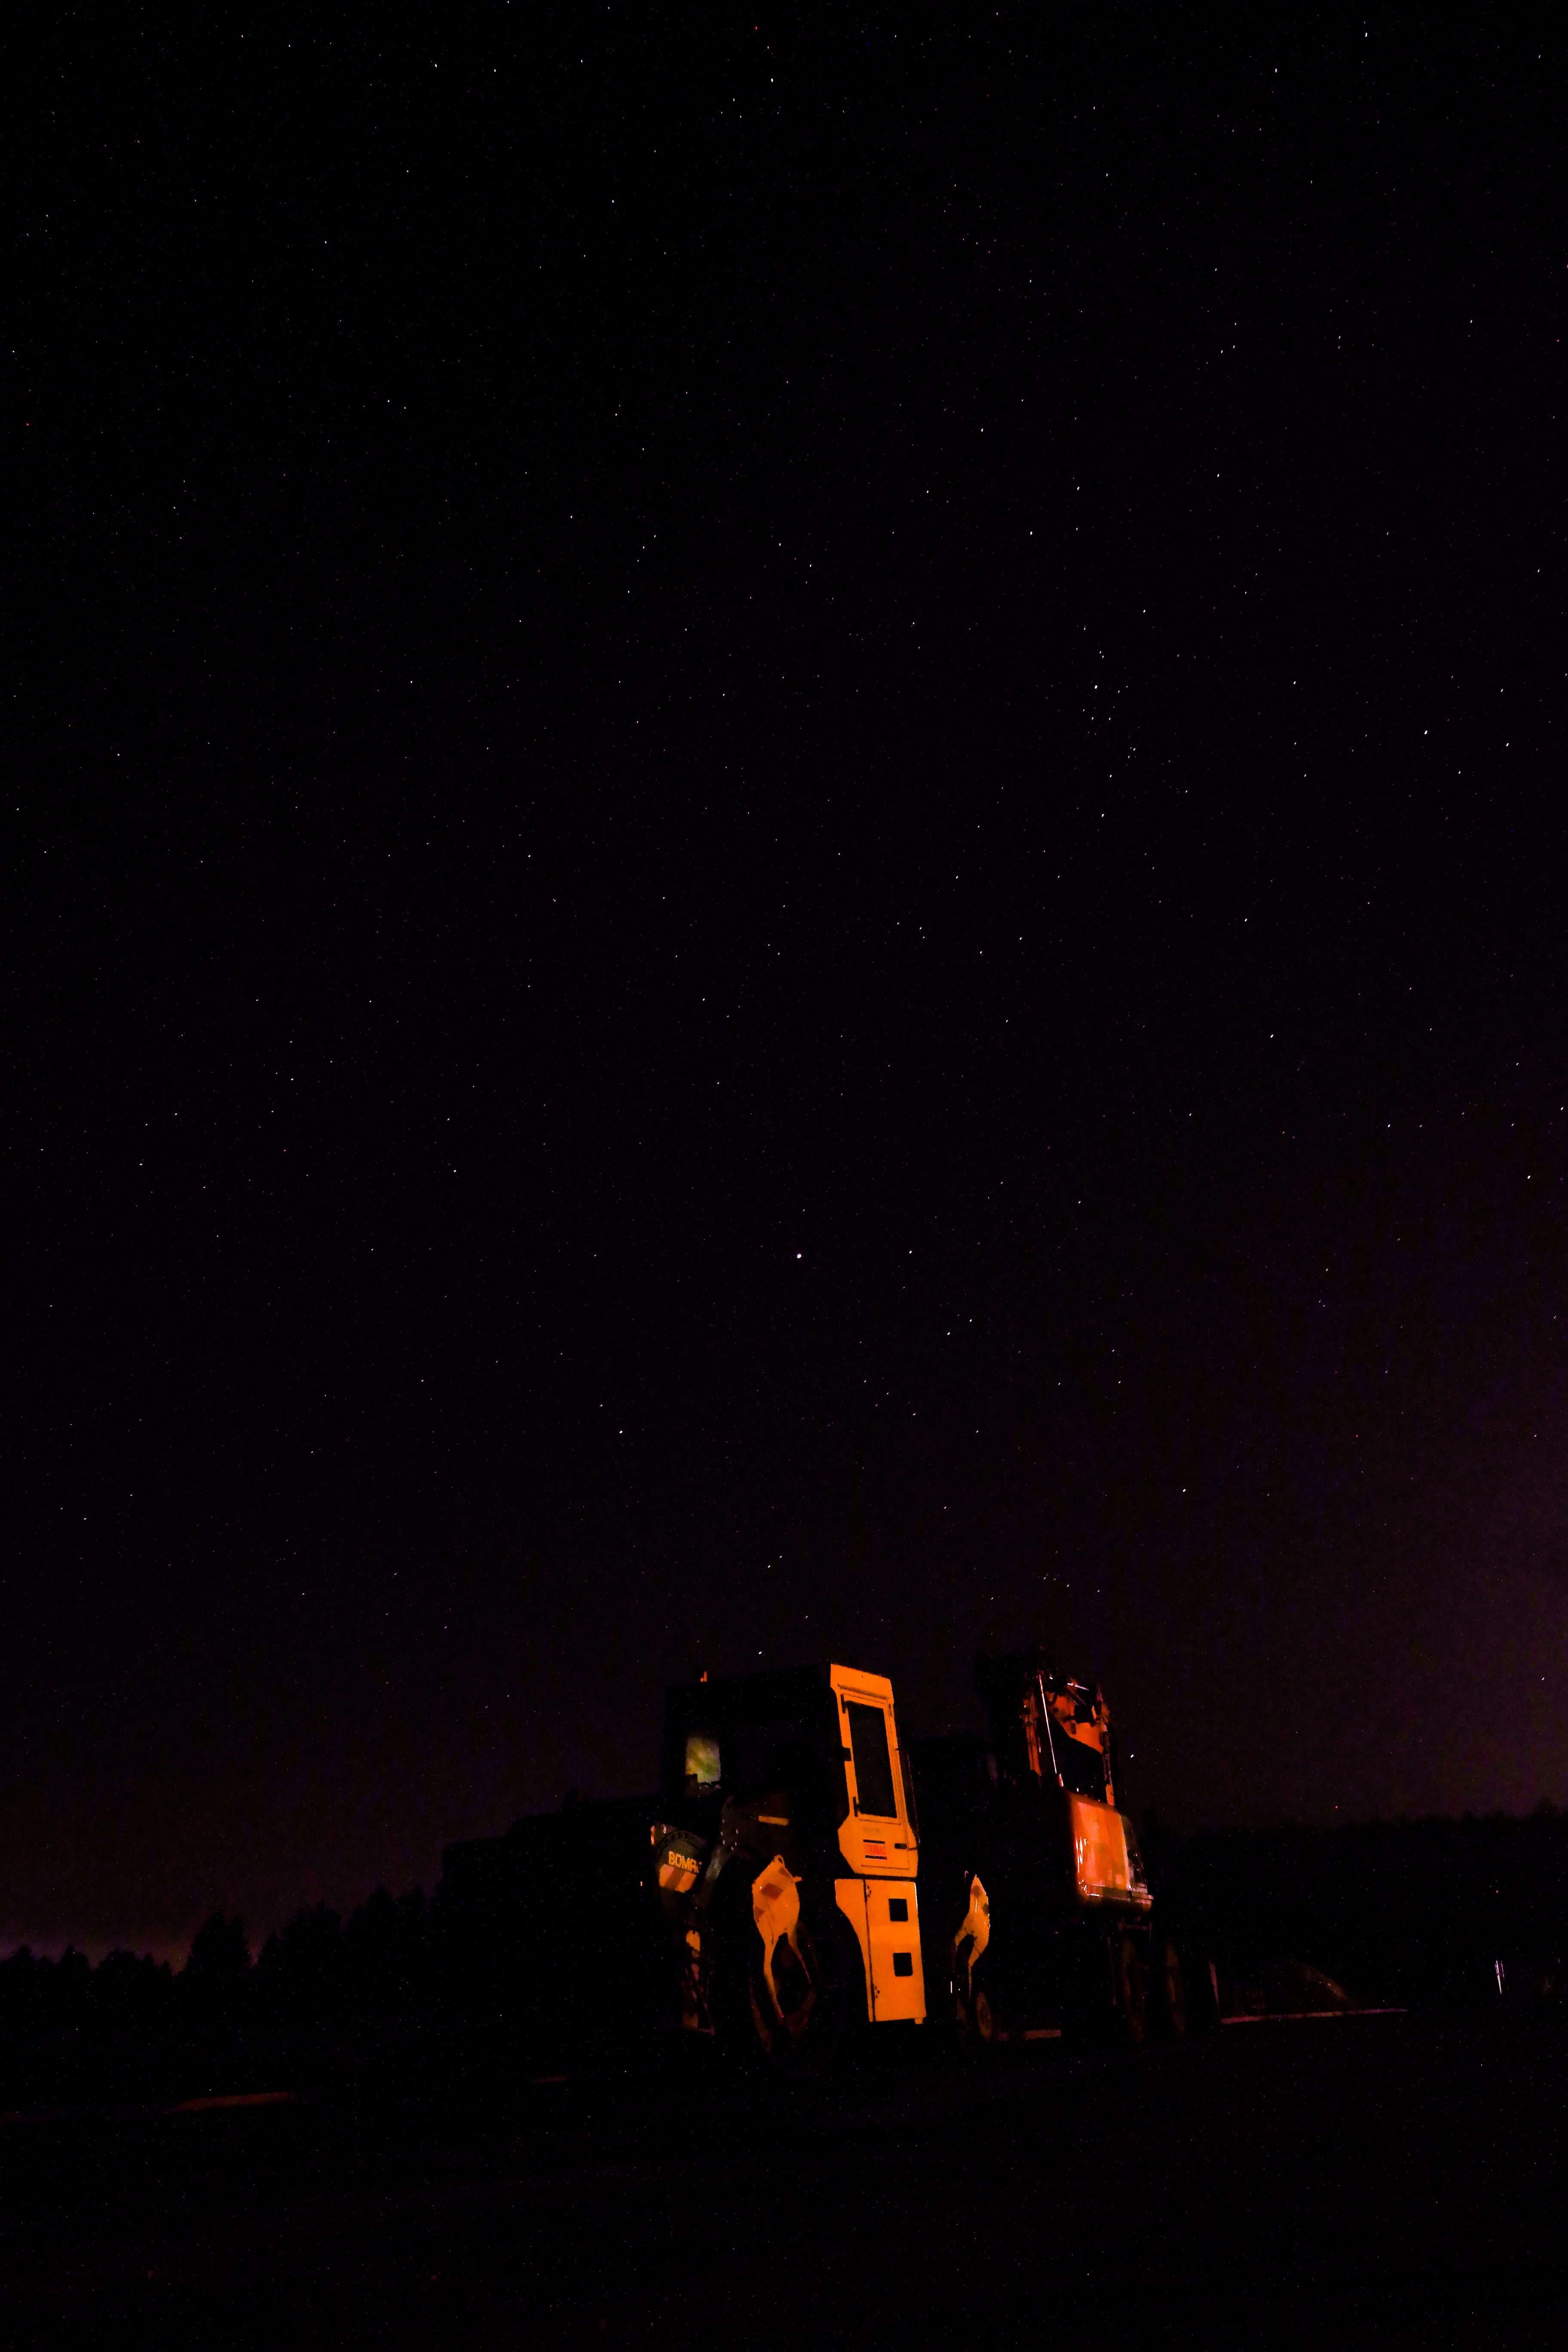
sky, night, star, atmosphere, dusk, construction, darkness, astronomy, machines, build, site, excavators, midnight, night photograph, construction machine, astronomical object, geological phenomenon